2nd Infantry Brigade Combat Team (Airborne), 11th Airborne Division

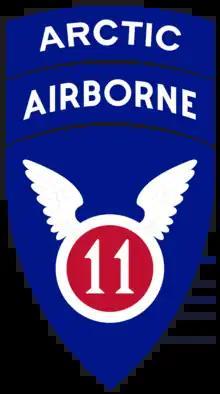
11th Airborne Division Shoulder Sleeve Insignia, worn by 2nd Infantry Brigade Combat Team (Airborne) paratroopers

The 2nd Infantry Brigade Combat Team (Airborne), 11th Airborne Division is an airborne infantry brigade combat team (BCT) of the United States Army. The unit is stationed at Joint Base Elmendorf-Richardson in Anchorage, Alaska and is the only airborne brigade combat team which is part of United States Army Pacific. It is also the newest airborne Infantry BCT and one of only five in the United States Army; the others are the three Infantry BCTs of the 82nd Airborne Division and the 173rd Airborne Brigade.